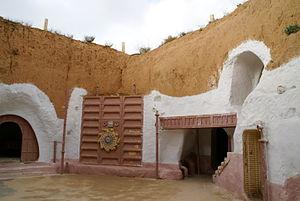
Star Wars, épisode II : L'Attaque des clones est un film américain de science-fiction de type space opera sorti en 2002, écrit et réalisé par George Lucas.